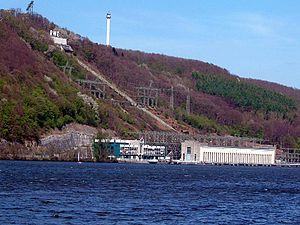
Le secteur de l’électricité en Allemagne se caractérise en 2019 par une production brute d'électricité issue en premier lieu des centrales à combustibles fossiles : 44,2 %, malgré la progression des énergies renouvelables : 40,1 %. La part du nucléaire est de 12,4 %.
Le pompage-turbinage est une technique de stockage de l'énergie électrique qui consiste à remonter de l'eau d'un cours d'eau ou d'un bassin, pour la stocker dans des bassins d'accumulation, lorsque la production d'électricité est supérieure à la demande — c'est le pompage —, puis de turbiner l'eau ainsi mise en réserve pour produire de l'énergie électrique lorsque la demande est forte — c'est le turbinage. Elle participe à l'ajustement entre l'offre d'électricité et la demande.